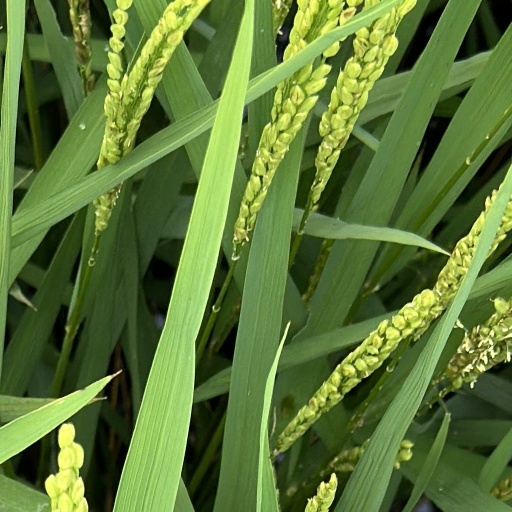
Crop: rice